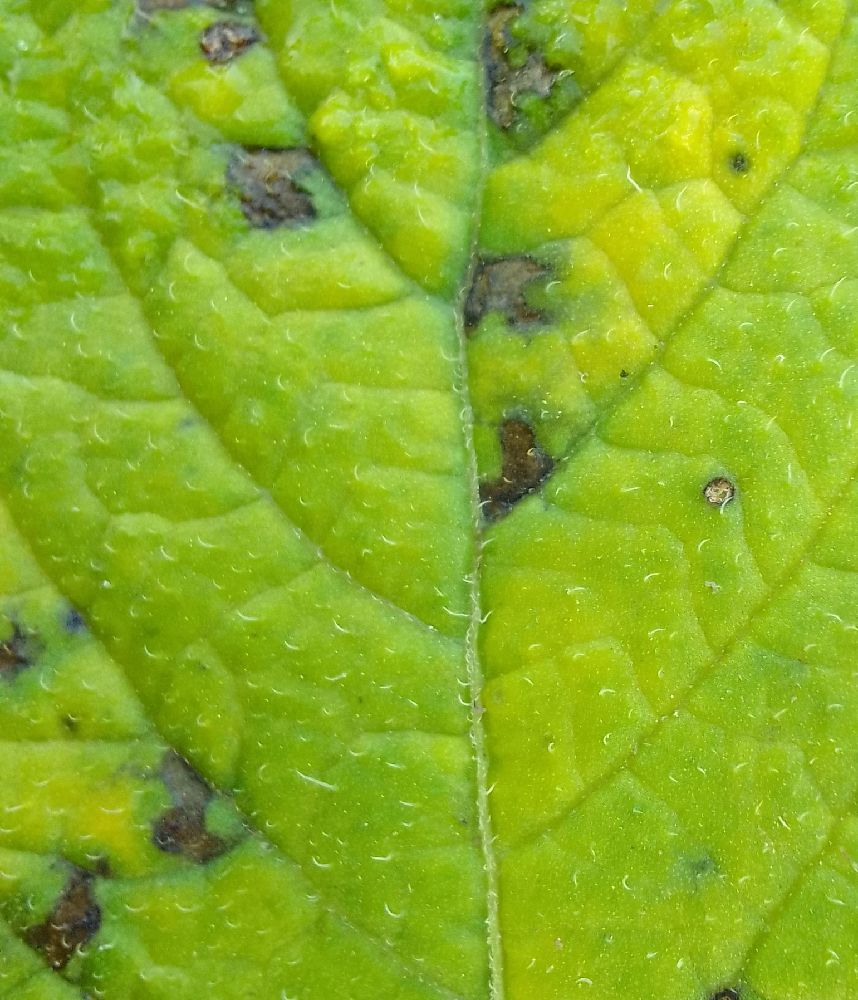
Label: Early blight